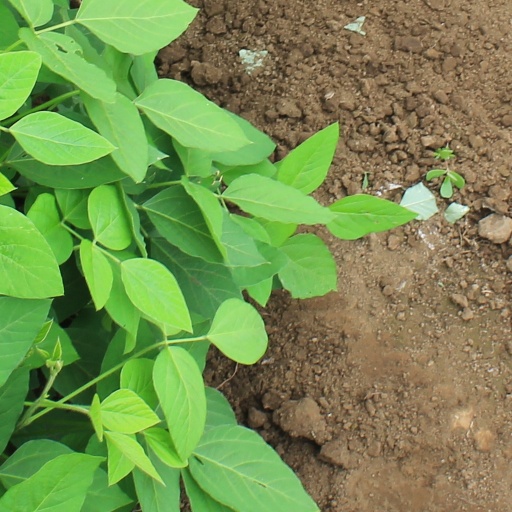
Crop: soybean